United States Navy SEALs

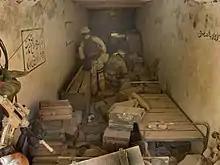
Task Force K-Bar SEALs searching munitions found in the Zhawar Kili cave complex

In August 1990, SEALs were the first western forces to deploy to the Persian Gulf as part of Operation Desert Shield. They infiltrated Kuwait the capital city within hours of the invasion and gathered intelligence and developed plans to rescue US embassy staff should they become hostages. SEALs were also the first to capture Iraqi Prisoners of War when they assaulted nine Kuwaiti Oil platforms on 19 January 1991. On 23 February 1991, a seven-man SEAL team launched a mission to trick the Iraqi military into thinking an amphibious assault on Kuwait by coalition forces was imminent by setting off explosives and placing marking buoys 500 meters off the Kuwaiti coast. The mission was a success and Iraqi forces were diverted east away from the true coalition offensive. The SEALs were first into Kuwait City in their Desert Patrol Vehicles when it was recaptured.